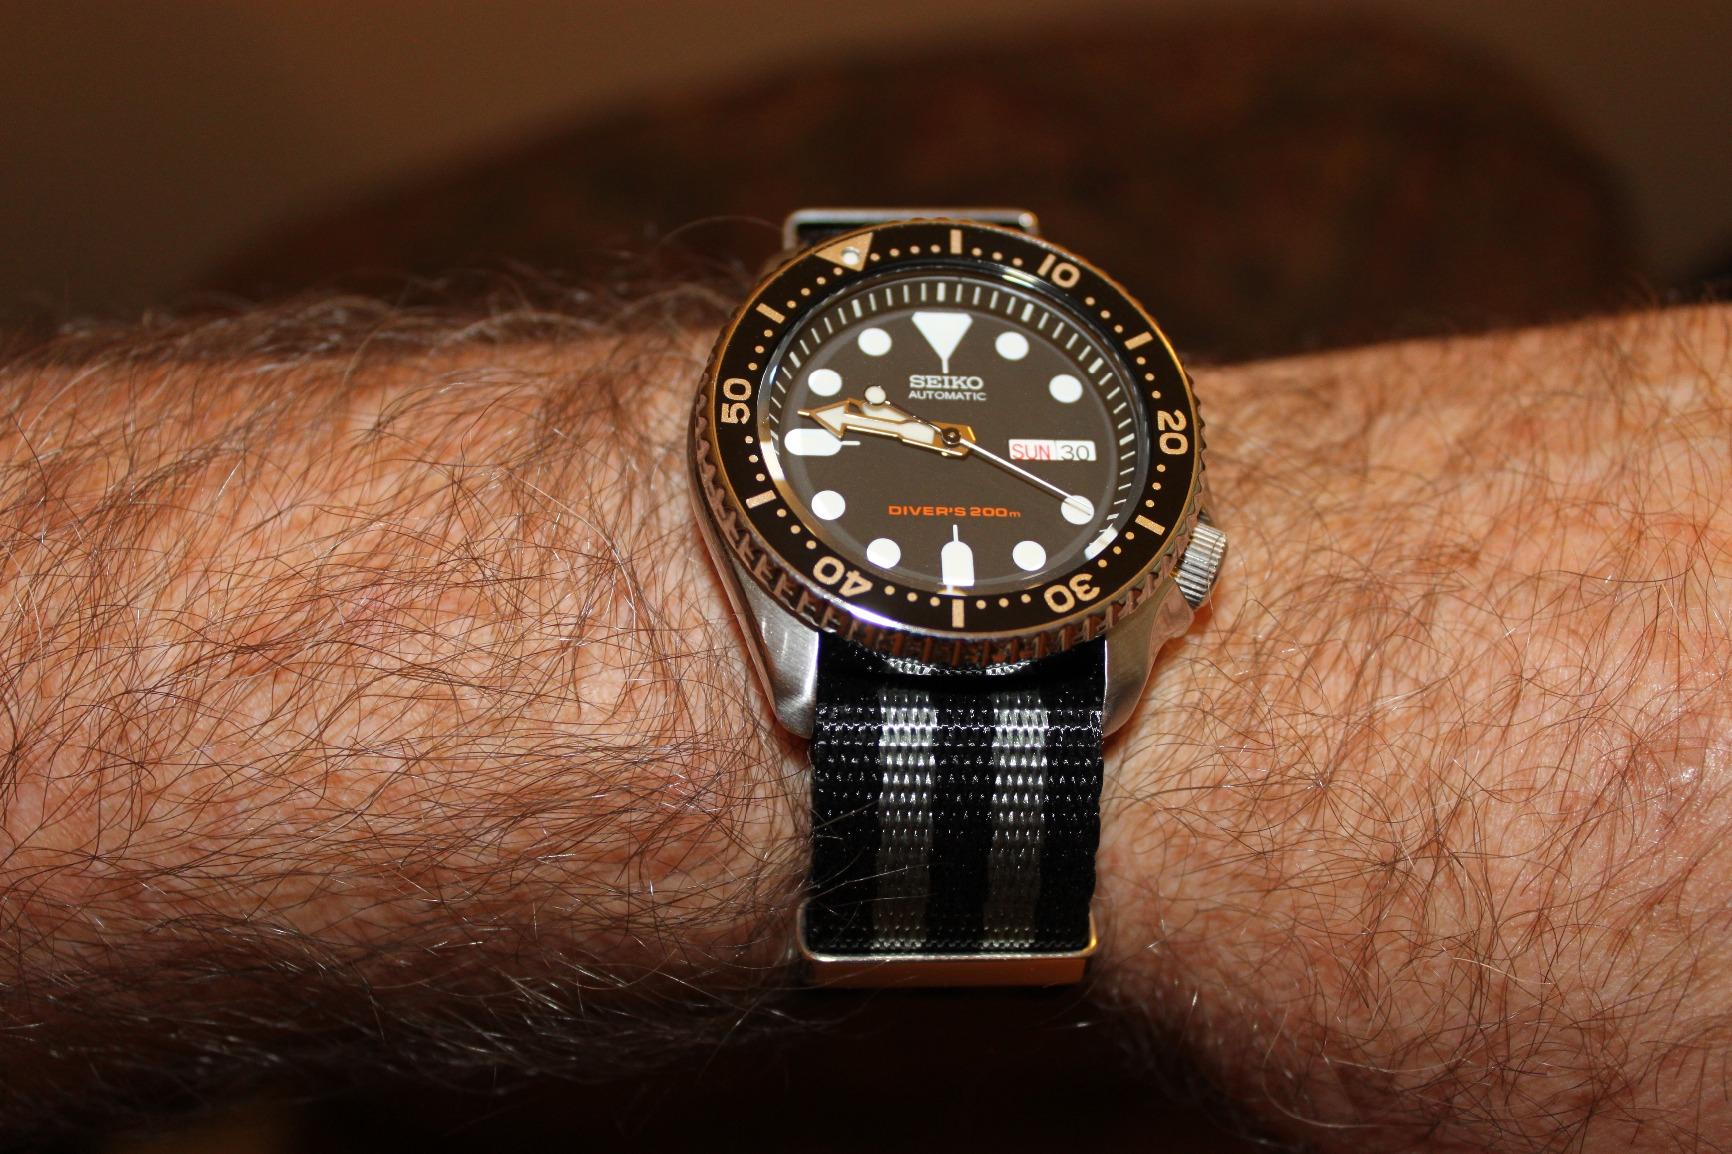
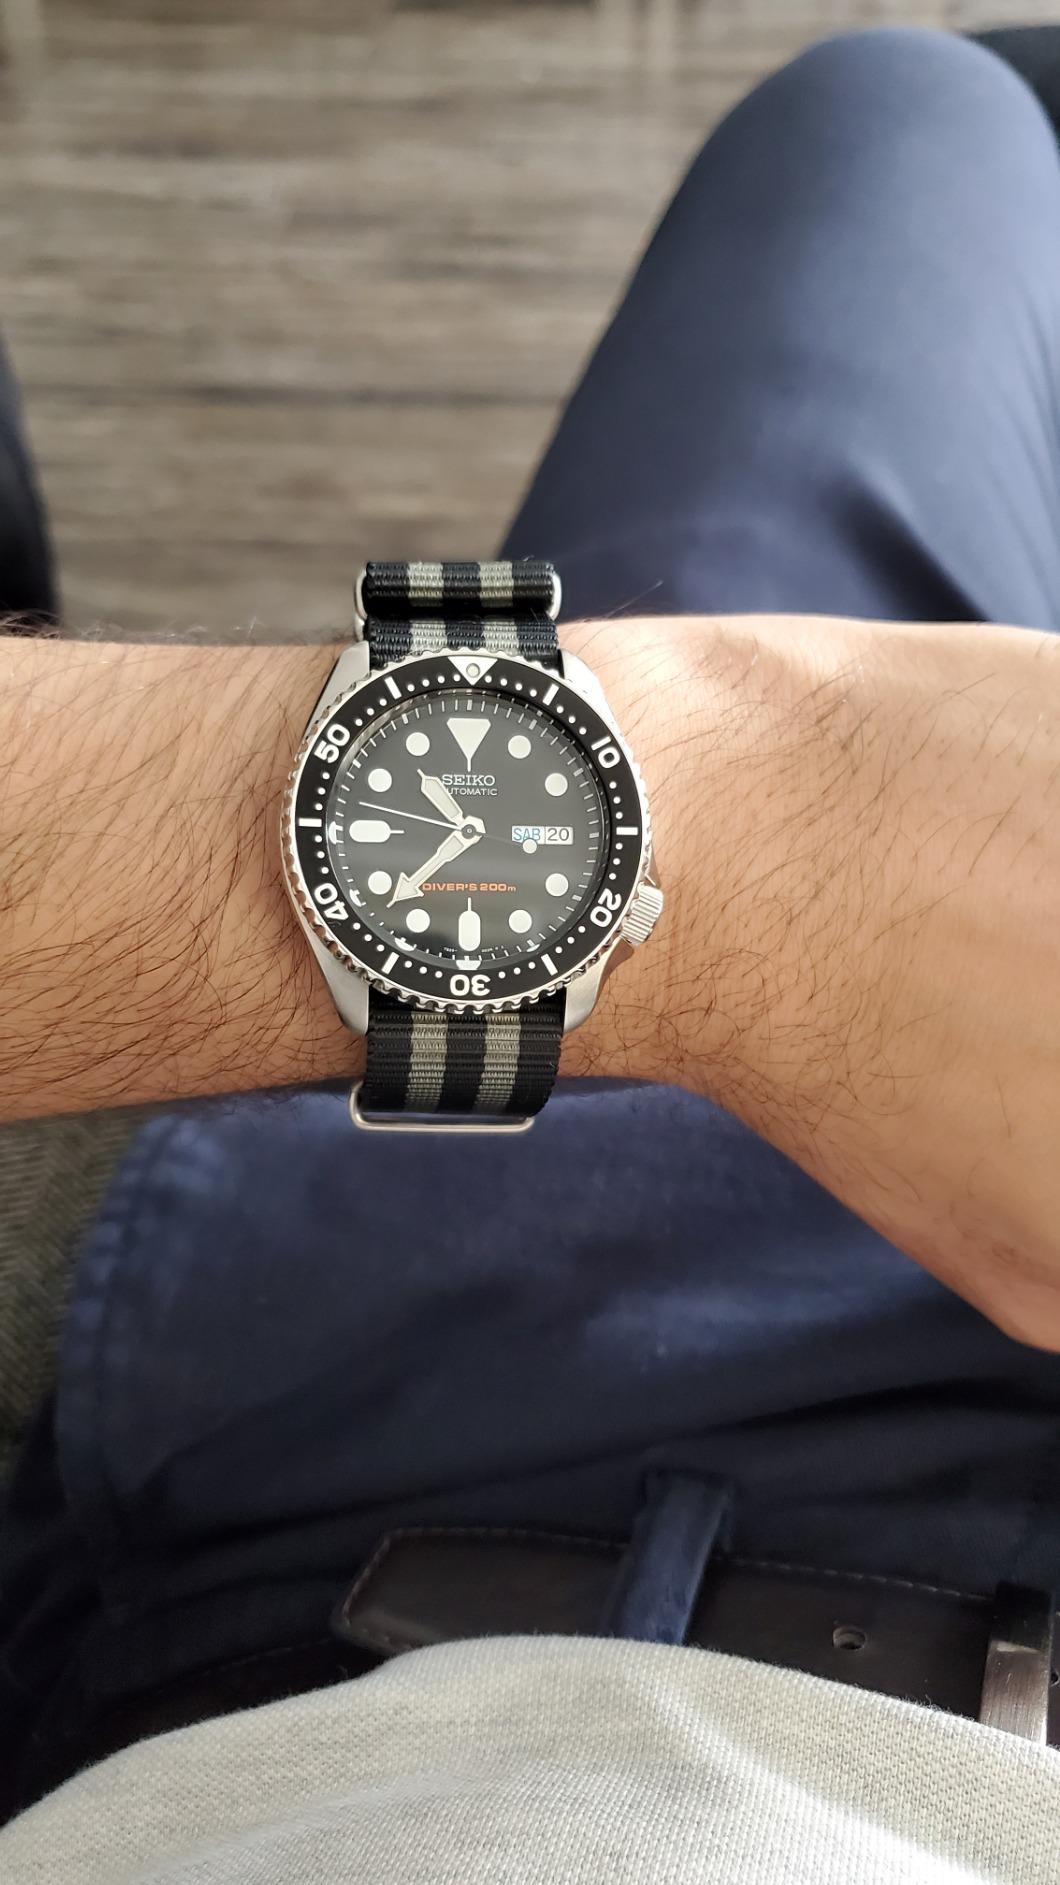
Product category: accessories_watch
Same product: yes